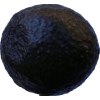
Label: black_avocado